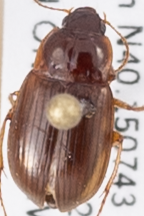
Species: Amara quenseli
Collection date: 2018-08-28
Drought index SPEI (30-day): -0.62
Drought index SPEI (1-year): -1.45
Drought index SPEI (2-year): -0.62